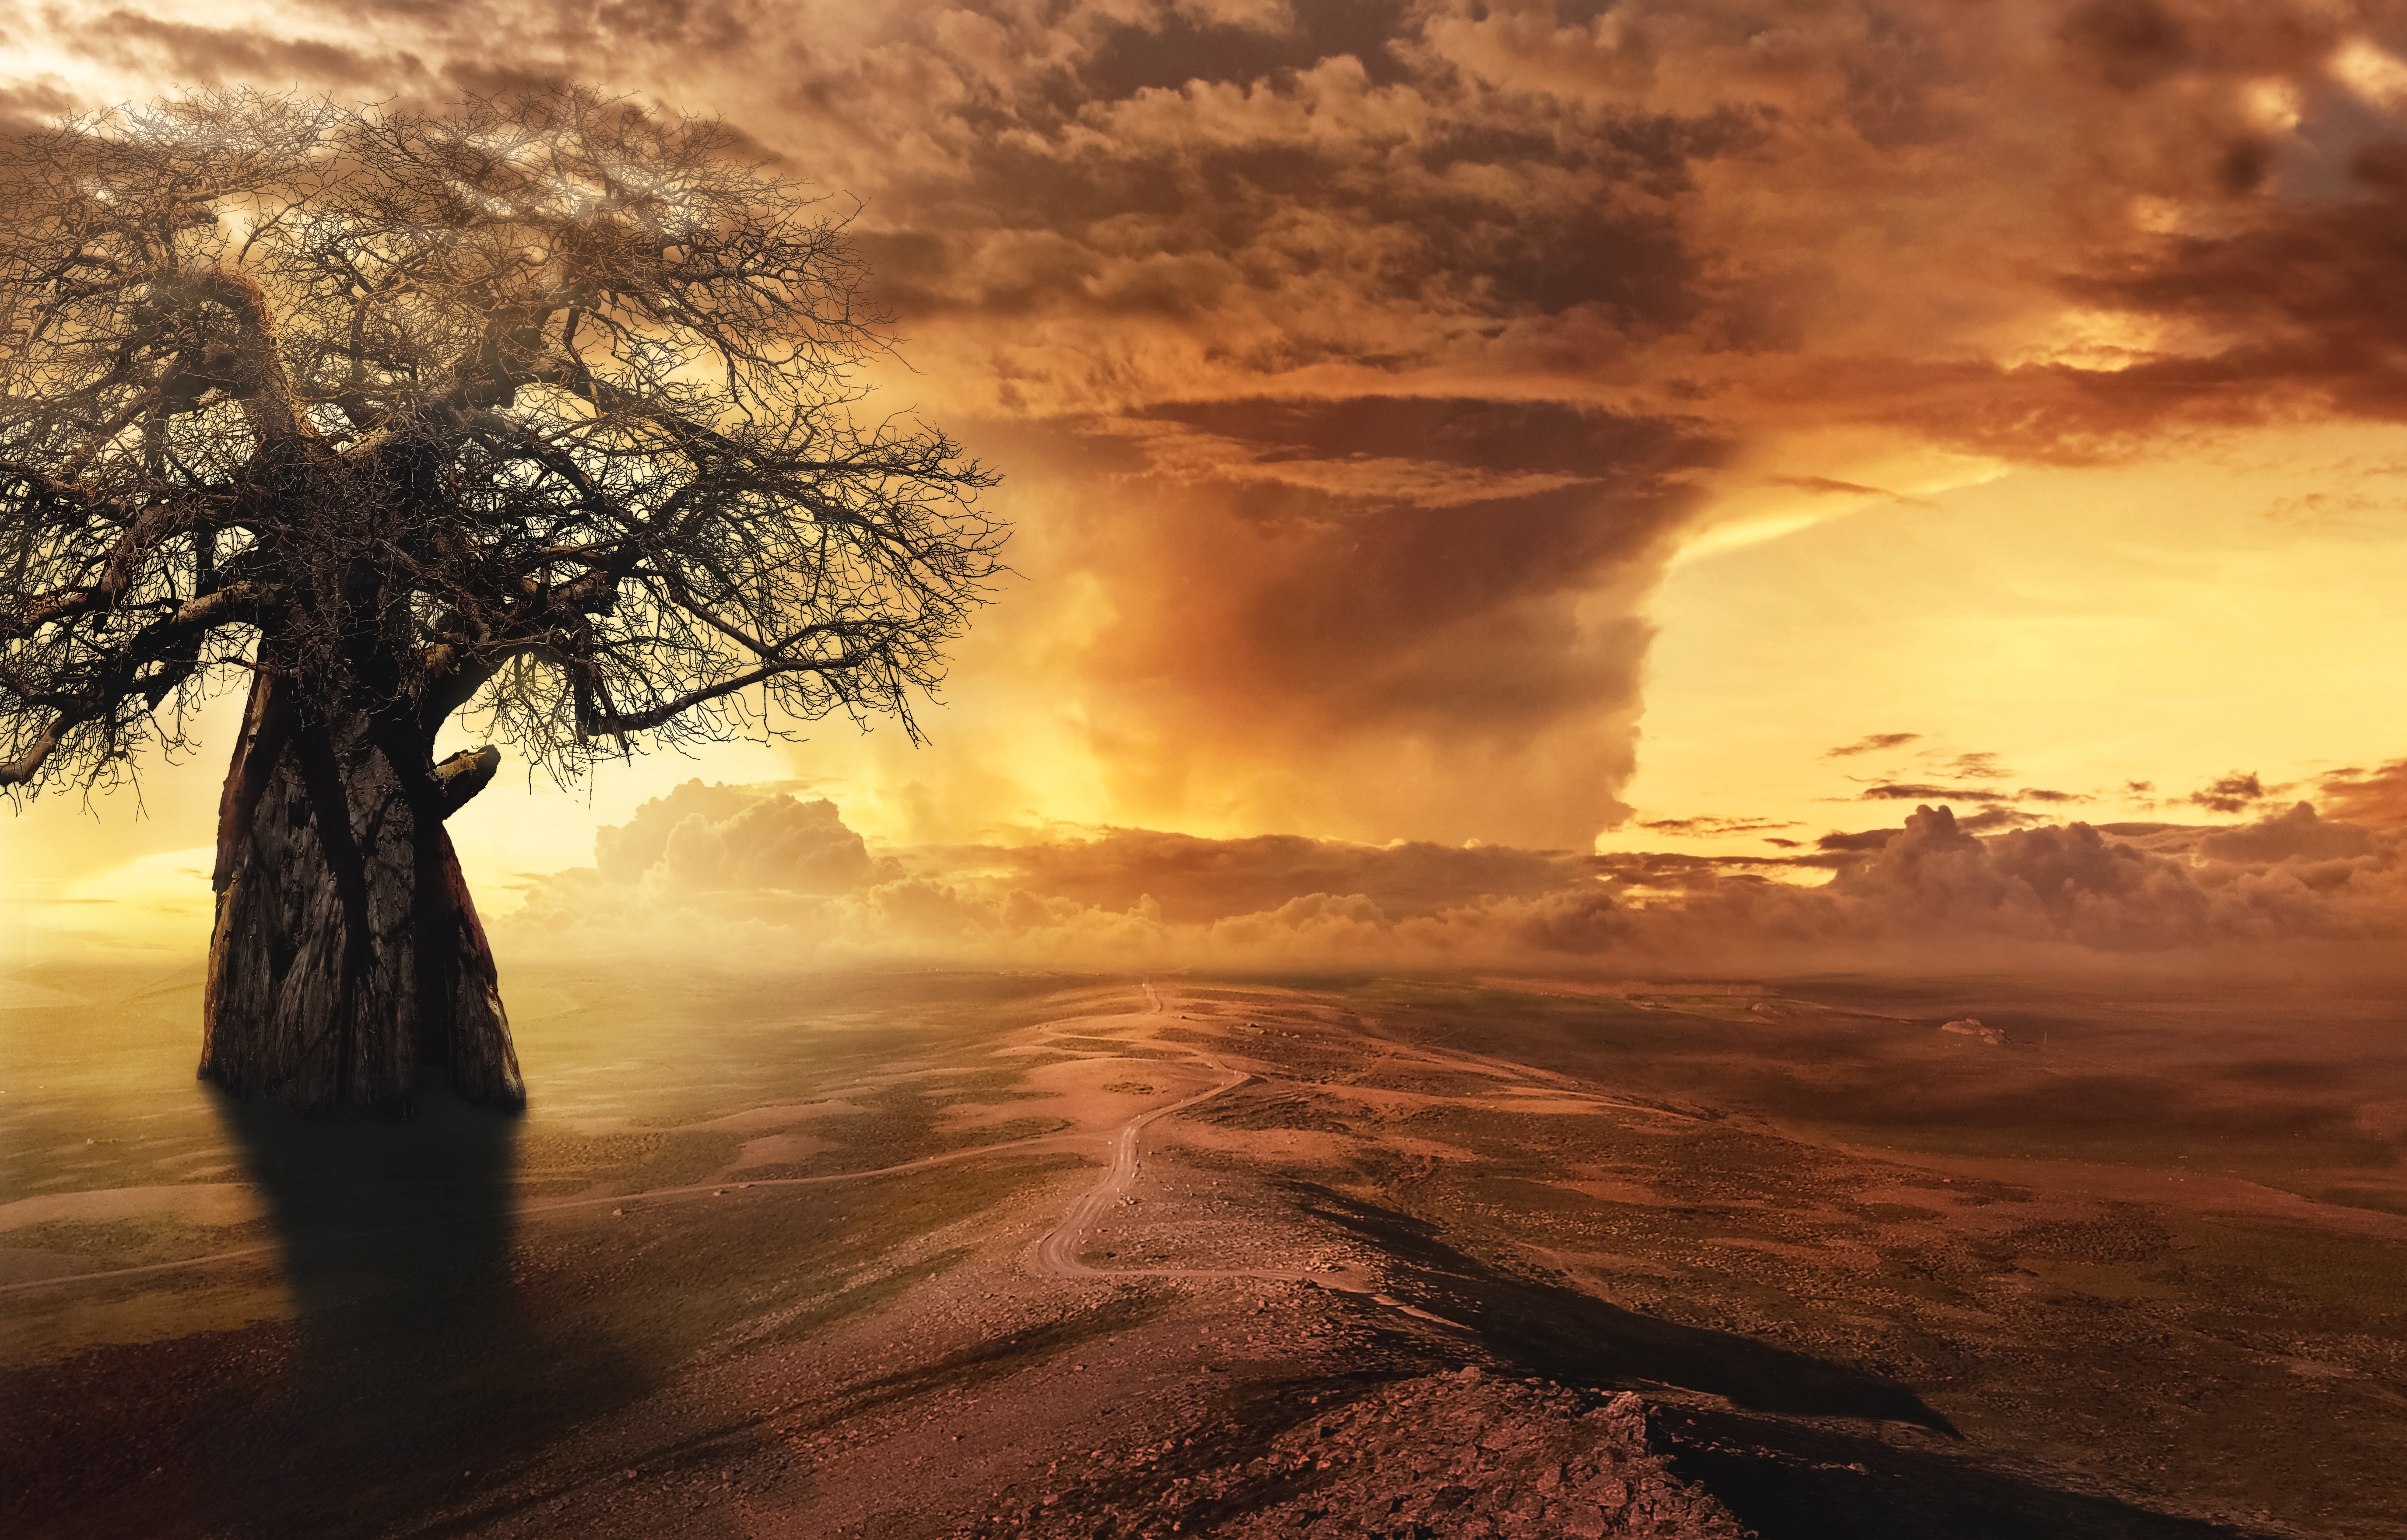
fantasy, tree, landscape, clouds, desert landscape, baobab, aesthetic, tribe, african tree, nature, twilight, lighting, wide, loneliness, silent, rest, epic, mood, emotion, composing, sunrise, sunset, iceland, desert, sky, atmosphere, morning, dawn, sunlight, horizon, evening, computer wallpaper, afterglow, cloud, ecoregion, dusk, calm